Caroline A. Hall

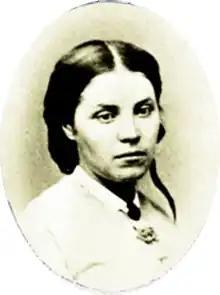

Caroline Arabella Hall (1838 – December 11, 1918) was one of the eight founders of the National Grange of the Order of Patrons of Husbandry, an American agricultural fraternal organization better known as The Grange or Grange Hall.